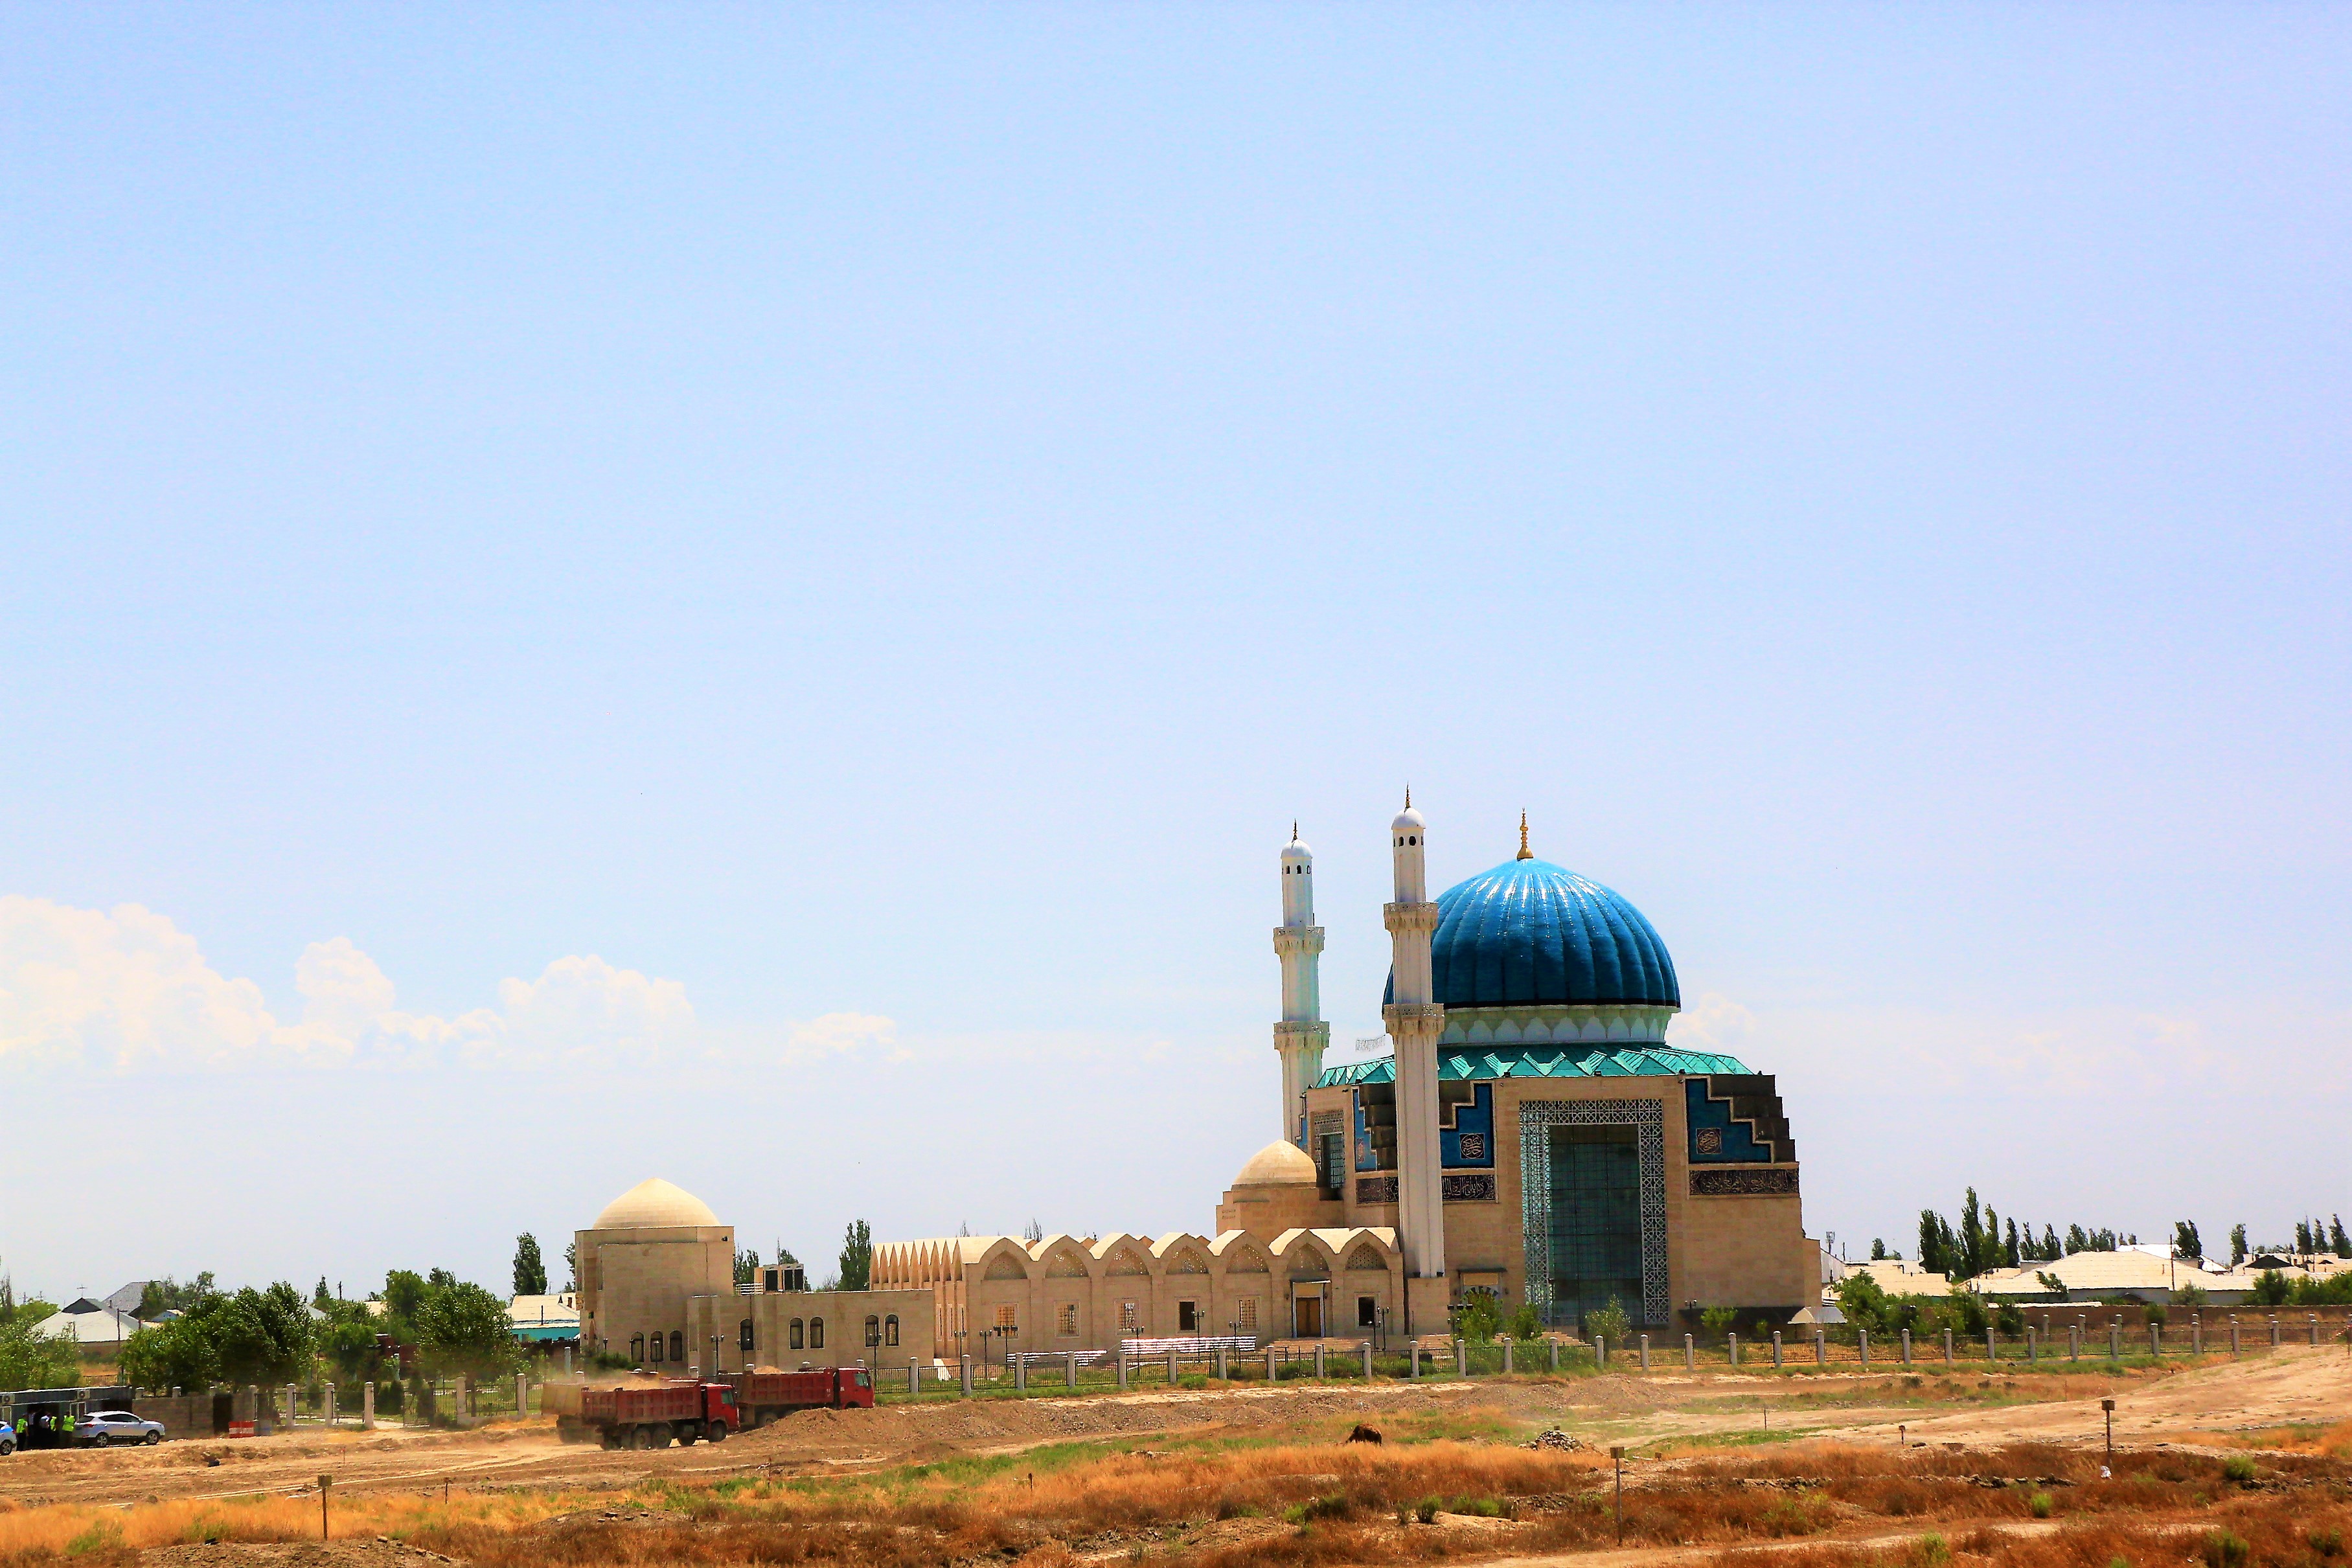
mosque, minaret, dome, religion, islam, art, architecture, beautiful, ornament, landmark, sky, building, place of worship, historic site, khanqah, tomb, tourism, city, mausoleum